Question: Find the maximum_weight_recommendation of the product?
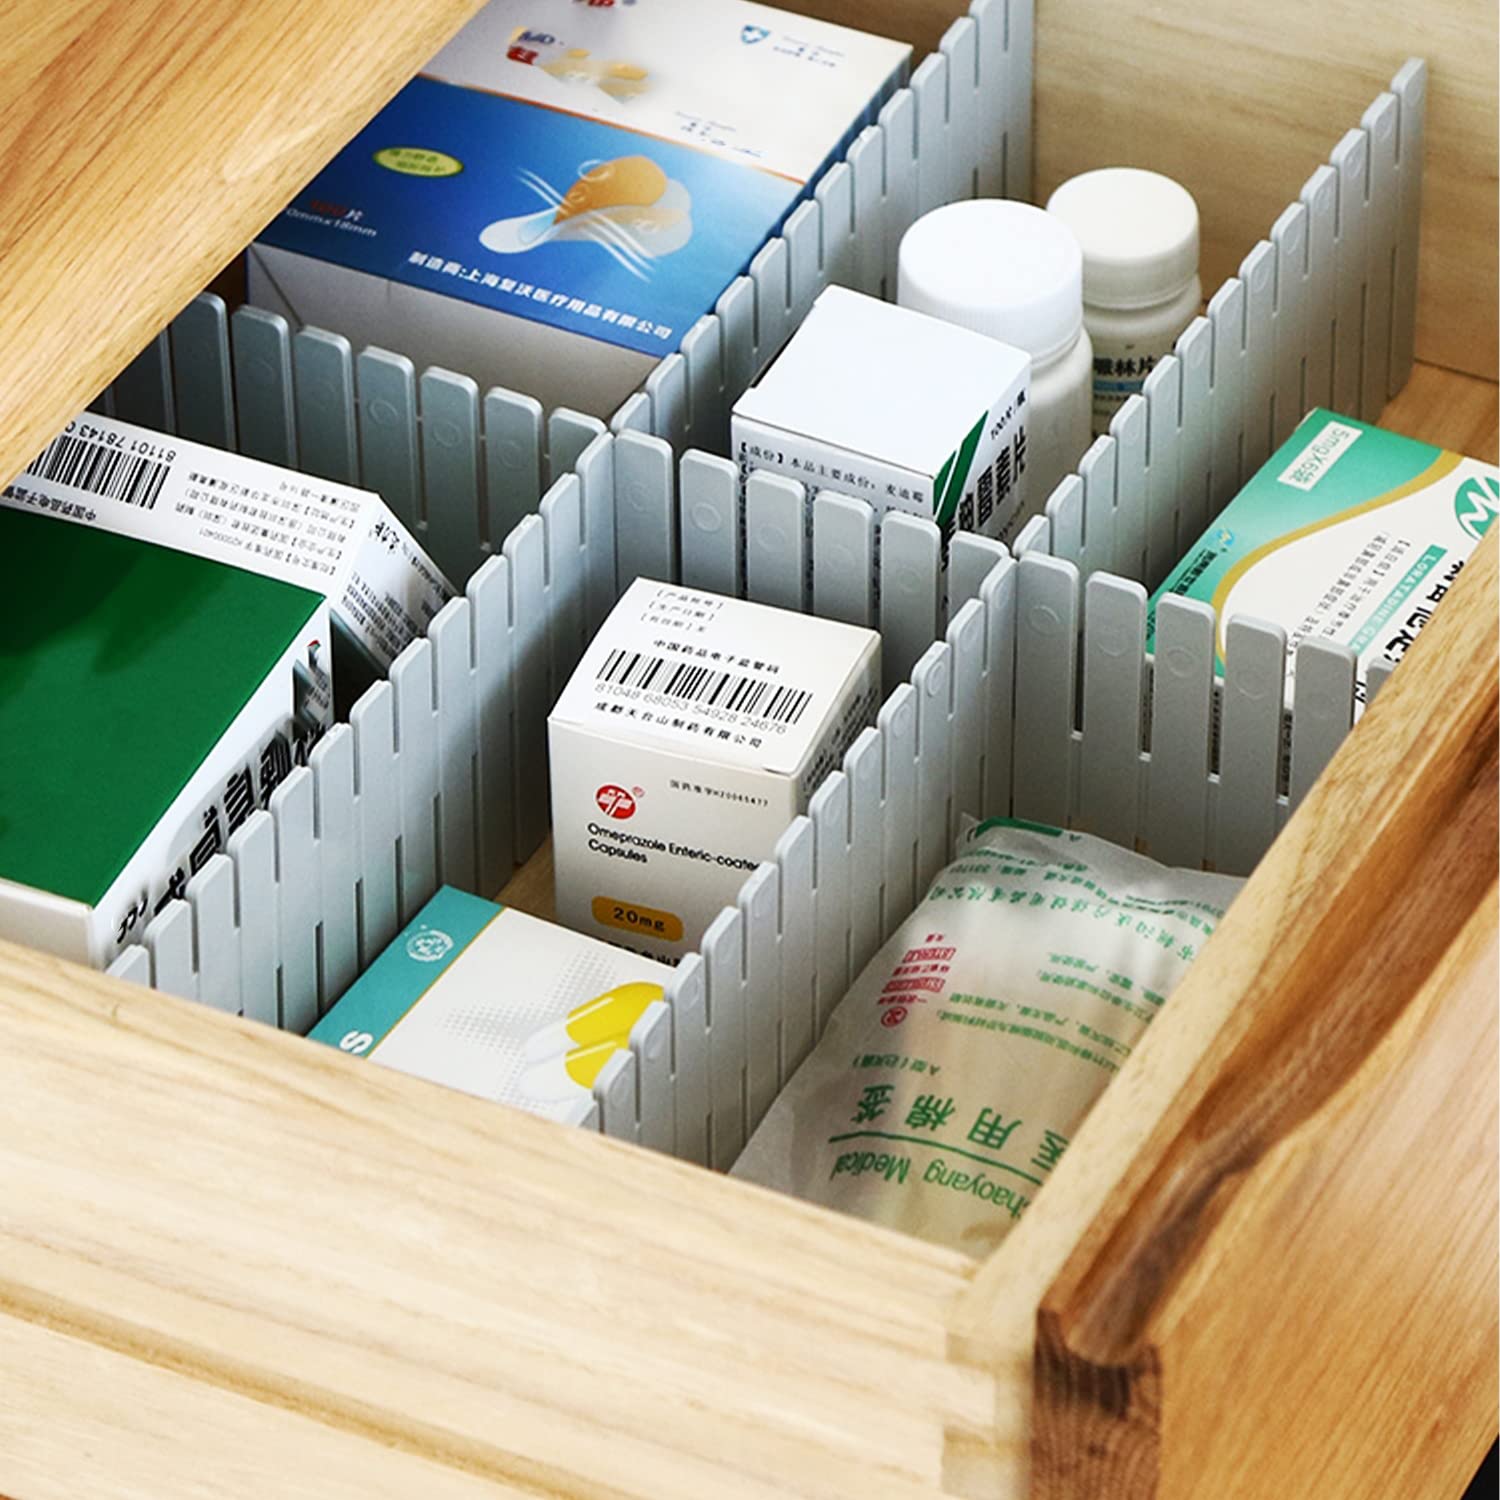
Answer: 20.0 milligram